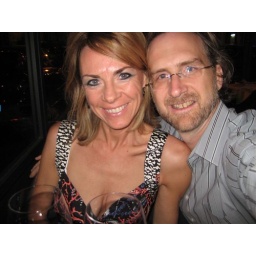
We strolled around Varenna and got a glass of wine at a bar on Piazza San Giorgio.